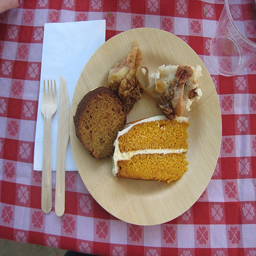
A white plate topped with different types of cake.
A plate with a bunch of different foods on it
a plate with some cake and meat on it
A red picnic table cloth with a white plate and some food,
a plate with a slice of case and banana bread